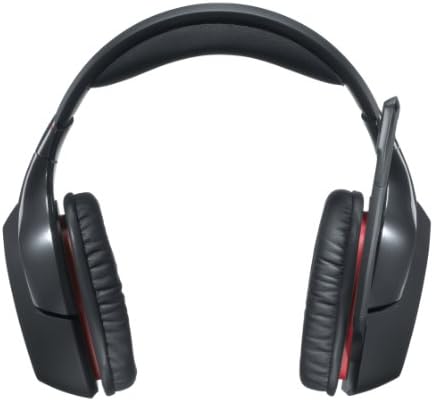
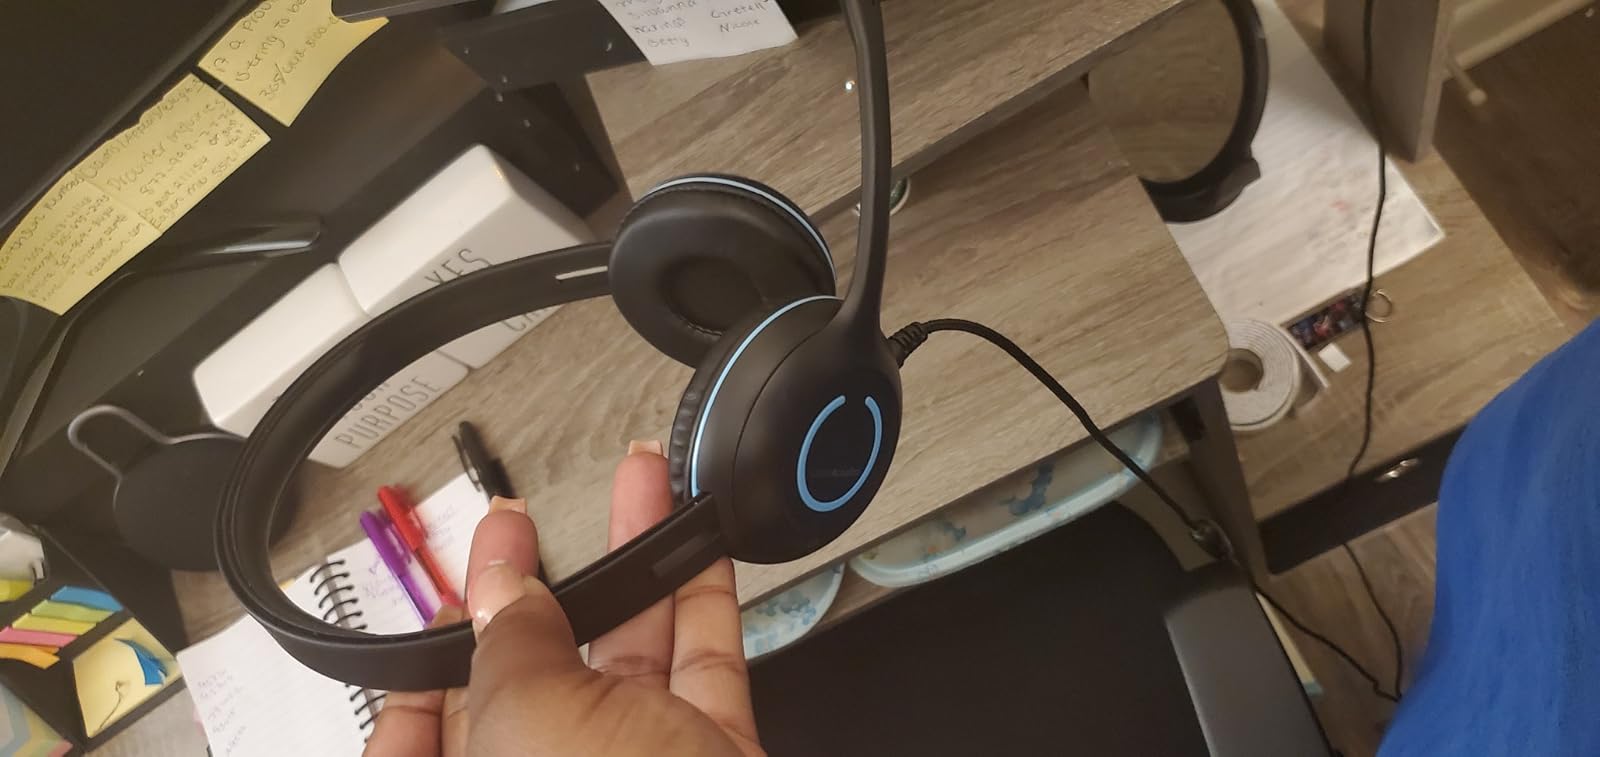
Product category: headphones
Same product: no